Rampage (1986 film)

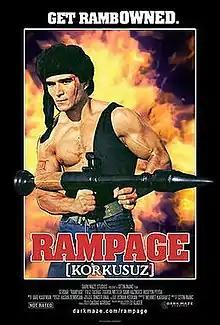
2009 promotional poster for the US DVD release by Dark Maze Studios.

Rampage is a 1986 Turkish cult action film, written and directed by Çetin Inanç, featuring bodybuilder Serdar Kebapçılar as a Turkish commando who must infiltrate and capture a group of terrorists living in the mountains. The film is the second of two films, along with "Wild Blood" (Turkish: "Vahşi Kan"; 1983) also written and directed by Çetin İnanç, commonly known as "Turkish Rambo" because of plot and stylistic similarities copied from George P. Cosmatos’s "" (1985). It is also available in an English dubbed U.S. theatrical release produced by Ed Glaser.